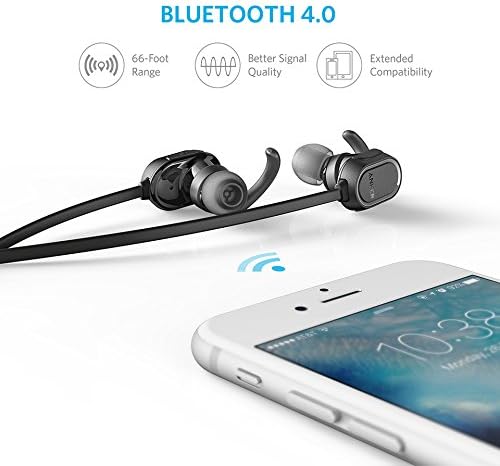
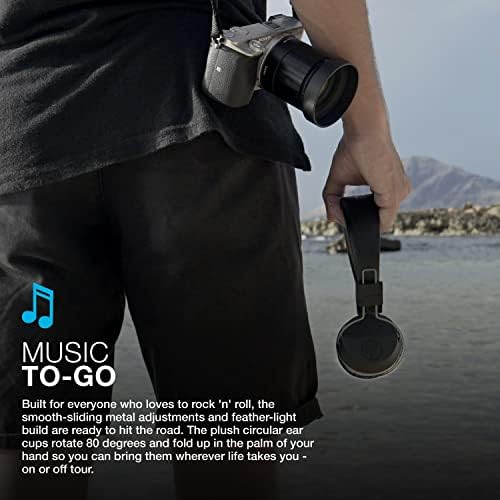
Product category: headphones
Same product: no